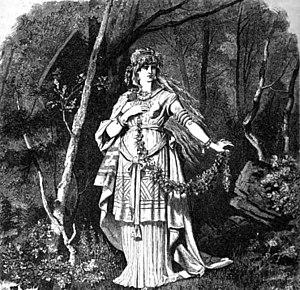
Fólkvangr est une plaine où règne la déesse Freya et où se retrouve la moitié de ceux qui meurent au combat, l'autre moitié se rendant au Valhalla du dieu Odin. Fólkvangr est attesté dans l'Edda poétique et l'Edda de Snorri. Selon cette dernière, le manoir de Freya, Sessrúmnir, s'y trouve.
Germanenzug, WAB 70, est une cantate patriotique profane composée en 1863-1864 par Anton Bruckner sur un texte de August Silberstein.